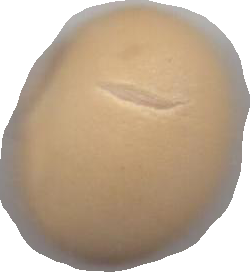
Variety: Dega